Online piracy

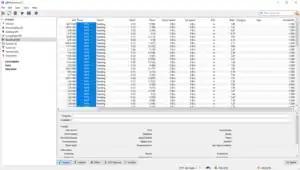
qBittorrent is one of the most widely used torrenting programs due to its free and open-source nature.

Online piracy (also called digital piracy, internet piracy or software piracy) is the practice of downloading and distributing copyrighted works digitally without permission, such as music, movies or software.